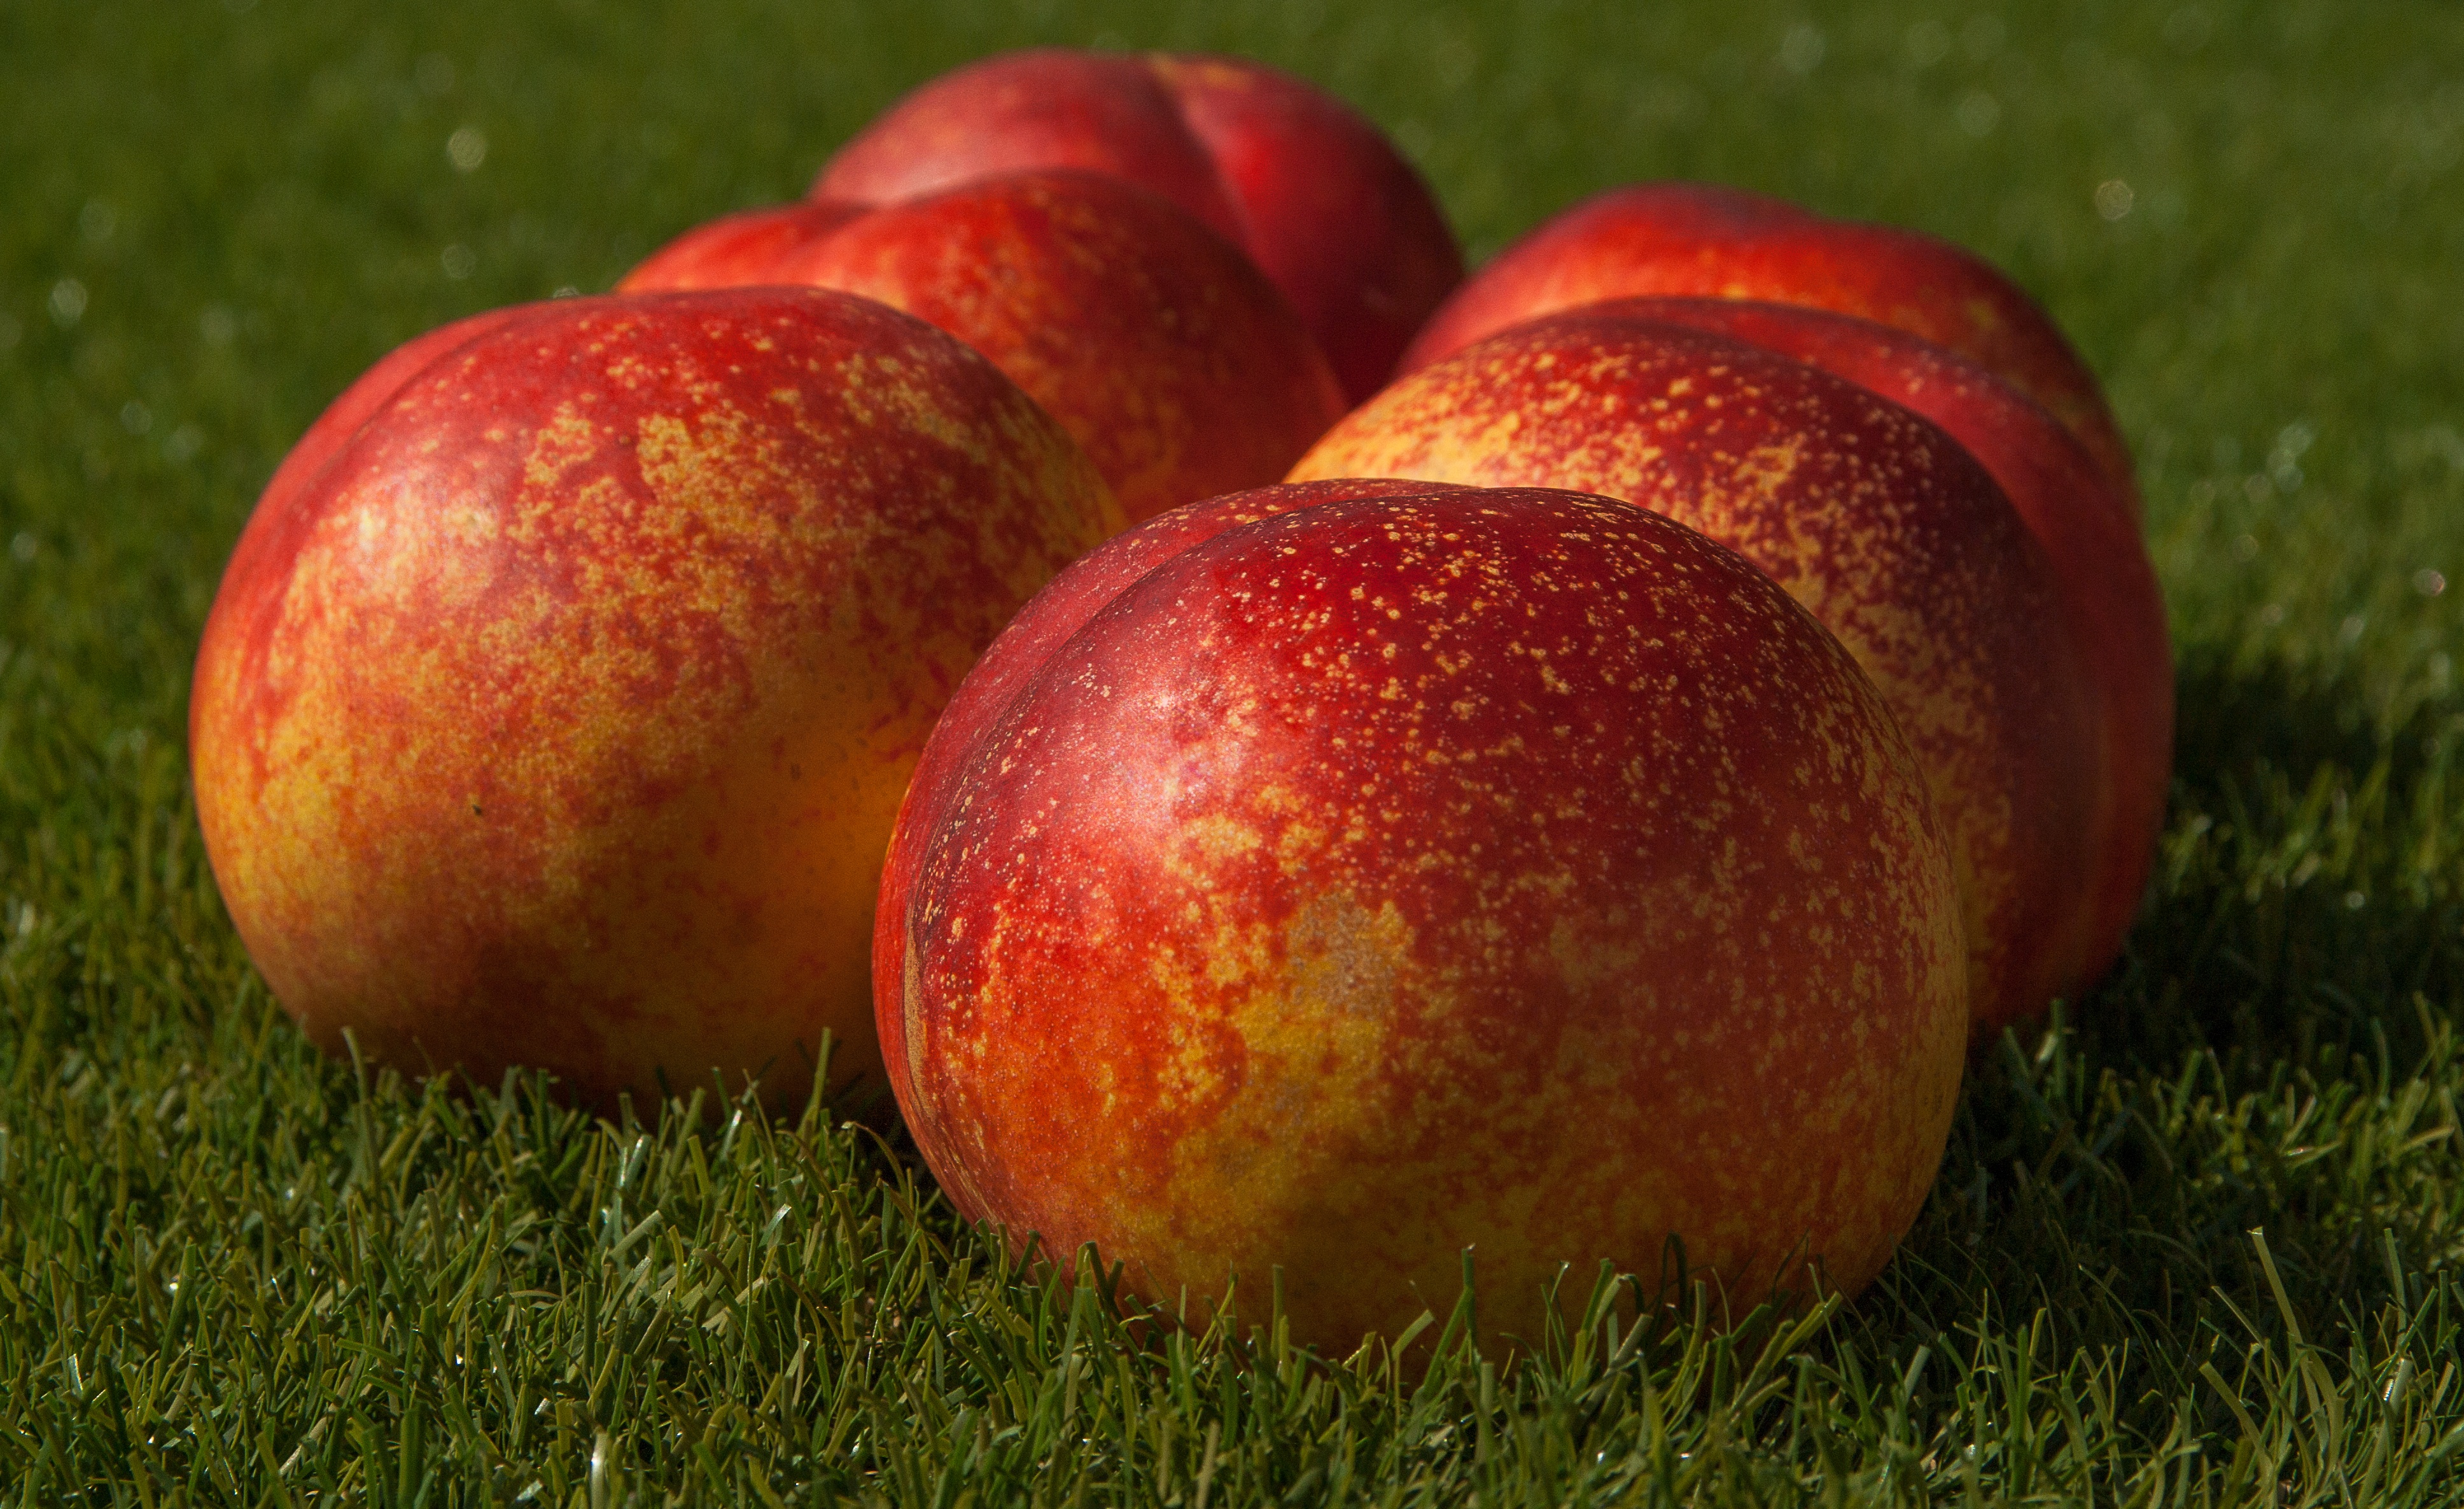
apple, plant, fruit, food, harvest, produce, fishing, garden, peach, flowering plant, rose family, nectarine, peach apricot, land plant